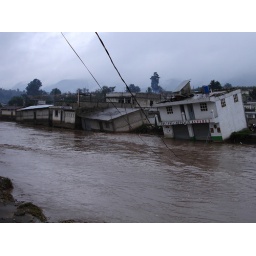
houses in water